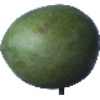
Label: mango